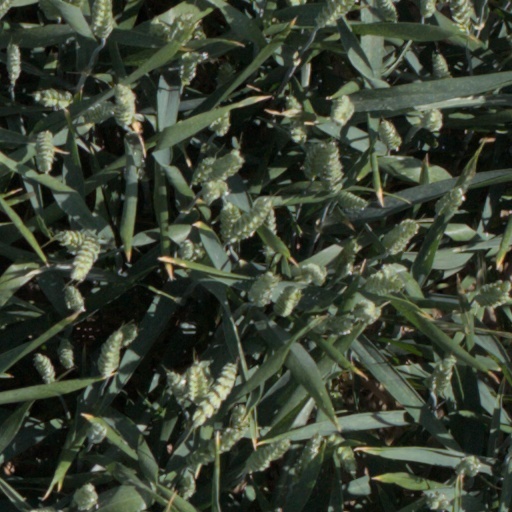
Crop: wheat